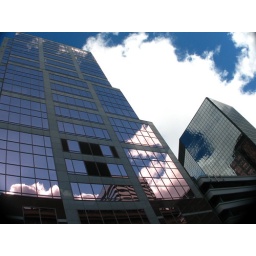
Glassy building reflecting beautiful blue in front of her...